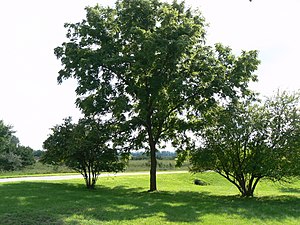
Biologisk interaktion
Den sorte valnød udskiller et kemikalie fra sine rødder, der skader omkringliggende planter, et eksempel på antagonisme.
Biologisk interaktion er de effekter, som organismer i et fælles levested har på hinanden. I et økologisk system findes der ingen organismer i absolut isolation, og dermed skal enhver organisme interagere med miljøet og andre organismer. En organismes interaktion med sine omgivelser er afgørende for overlevelsen af organismen og hvordan økosystemet fungerer som helhed.